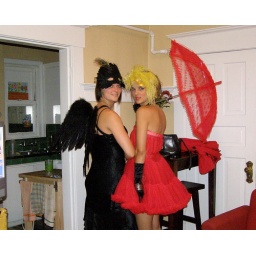
mz.peacock in the library with the lead pipe and a just a girl in a mask.